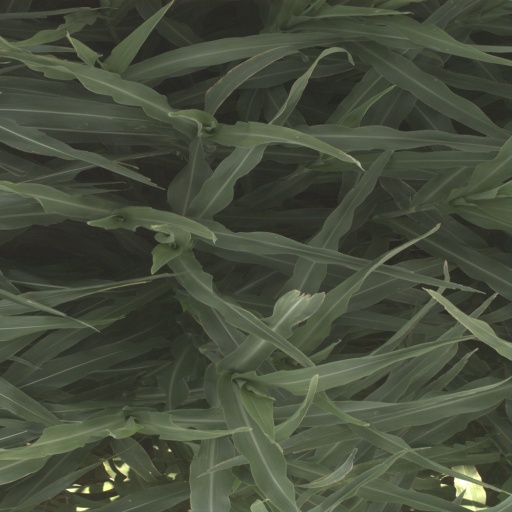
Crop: sorghum